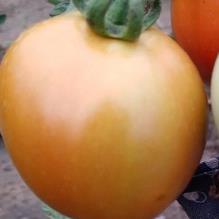
Crop: Tomato
Condition: healthy-fruit